Paw feet

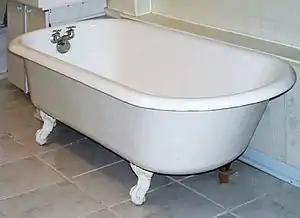
Paw feet on bathtub

Paw feet or claw feet are ornamental animal like feet attached to furniture making and design. It describes the terminals on the legs of furniture that resemble the feet of animals. Lions and dogs are two of the most popular types. It was used from ancient times through the Renaissance. Paw feet could be found on anything from tables to chests. Today it is common to see paw feet on faux antique bathtubs.